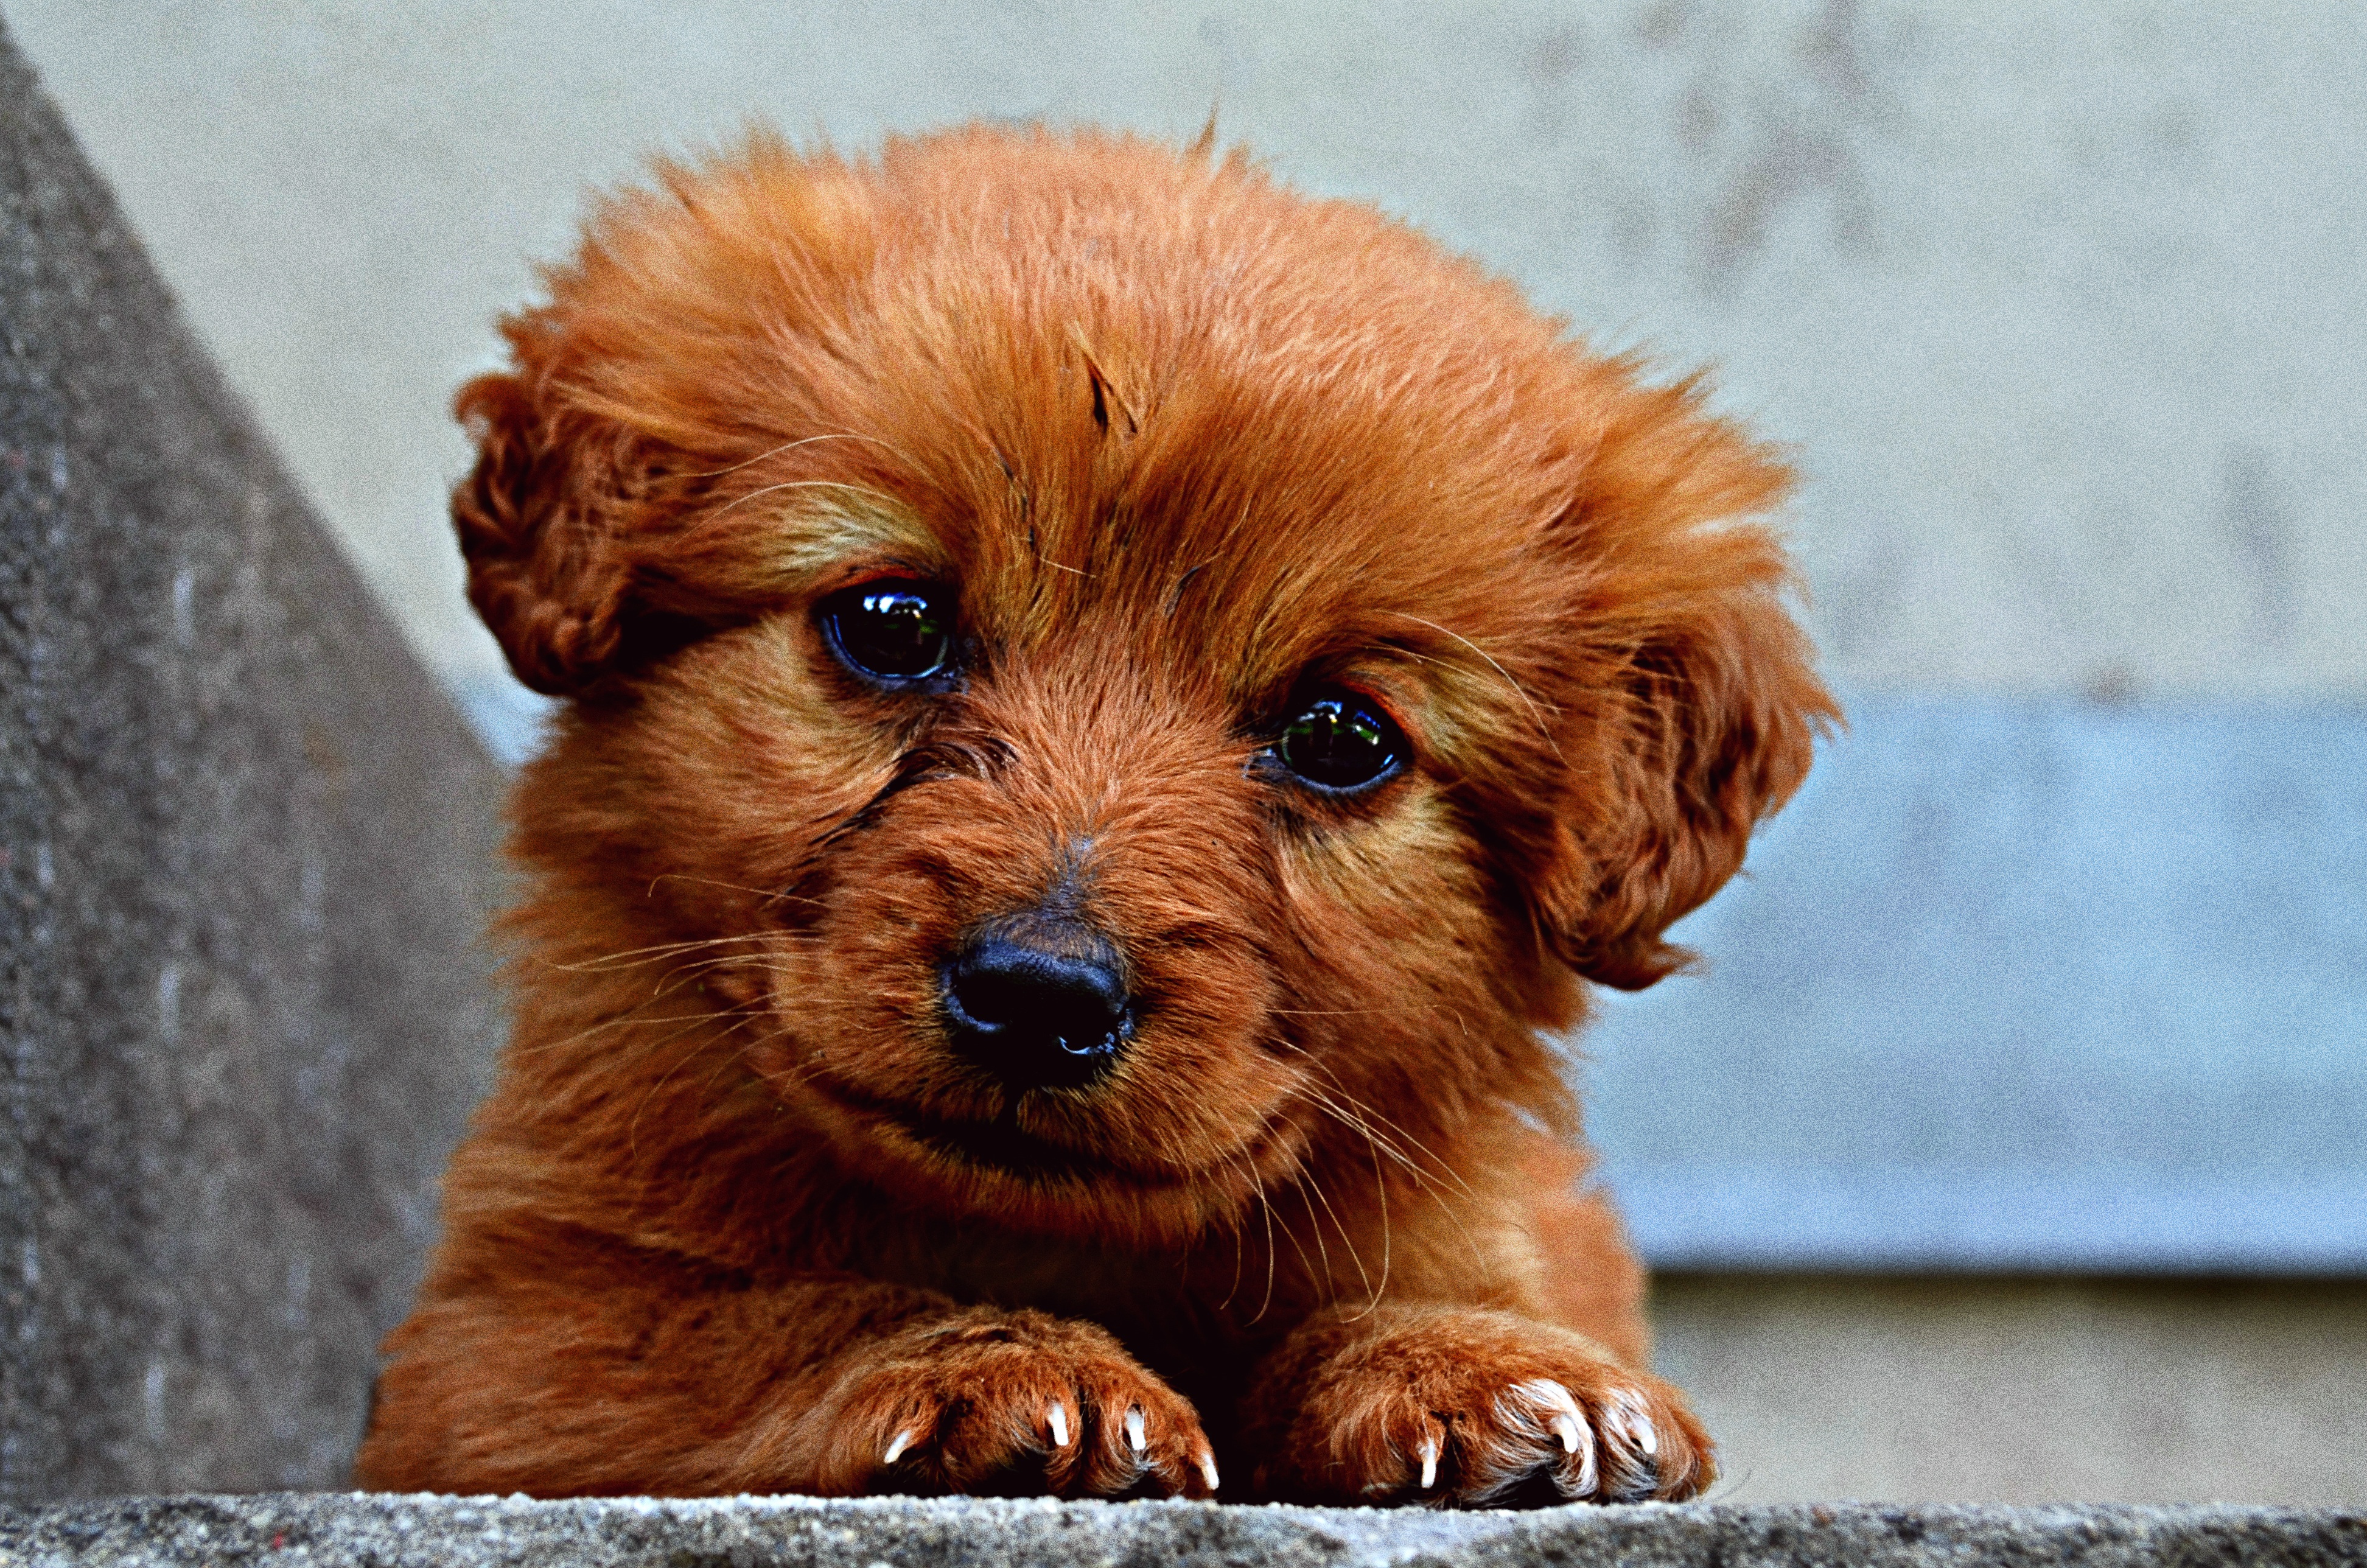
puppy, dog, animal, cute, mammal, vertebrate, dog breed, goldendoodle, dog like mammal, schnoodle, dog crossbreeds, norfolk terrier